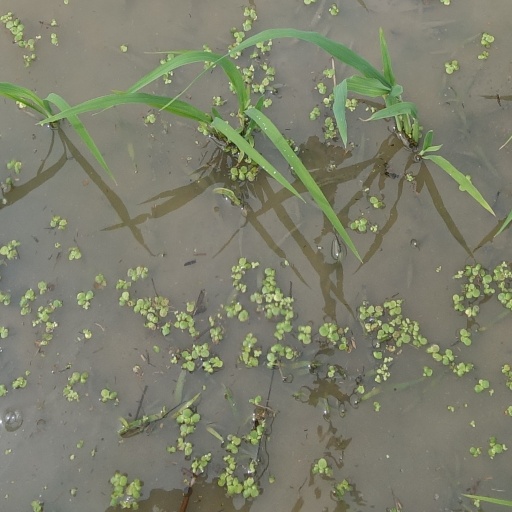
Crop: rice